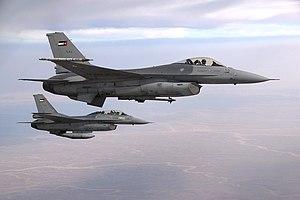
La Force aérienne royale jordanienne ou Royal Jordanian Air Force est la composante aérienne des forces armées de la Jordanie.